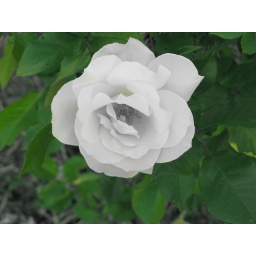
rose in the black and white